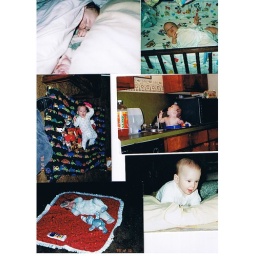
Aaron sleepingAaron in baby bedAaron on palletAaron taking bath in kitchen sinkAaron on palletAaron in our bed